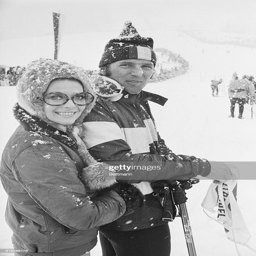
watch race in which person made a spill and was disqualified .